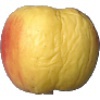
Label: red_yellow_apple